Little Langdale

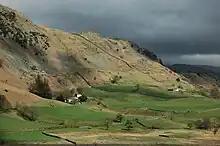
Little Langdale, the Bield and Bield Crag

Greenburn Mine (also known as New Coniston Mine), close to Greenburn Beck and the disused Greenburn reservoir, is 'widely regarded as the best preserved copper mine in the Lake District.' The mine was mostly worked in the mid-19th century but may have been operated from the late 17th century. It closed in 1865 but later re-opened with activity possibly until 1940. The shafts of the mine reached a depth of below ground level.